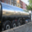
Label: truck